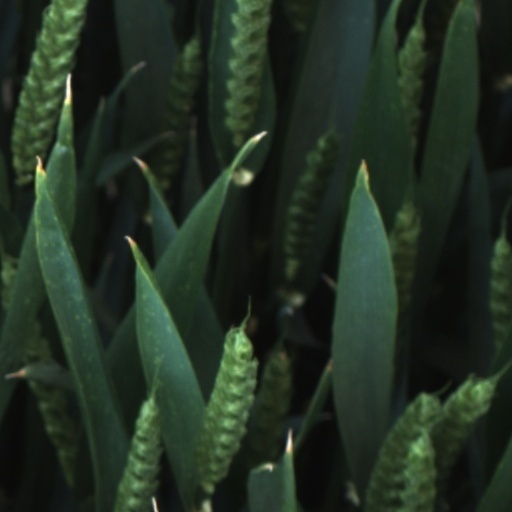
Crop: wheat